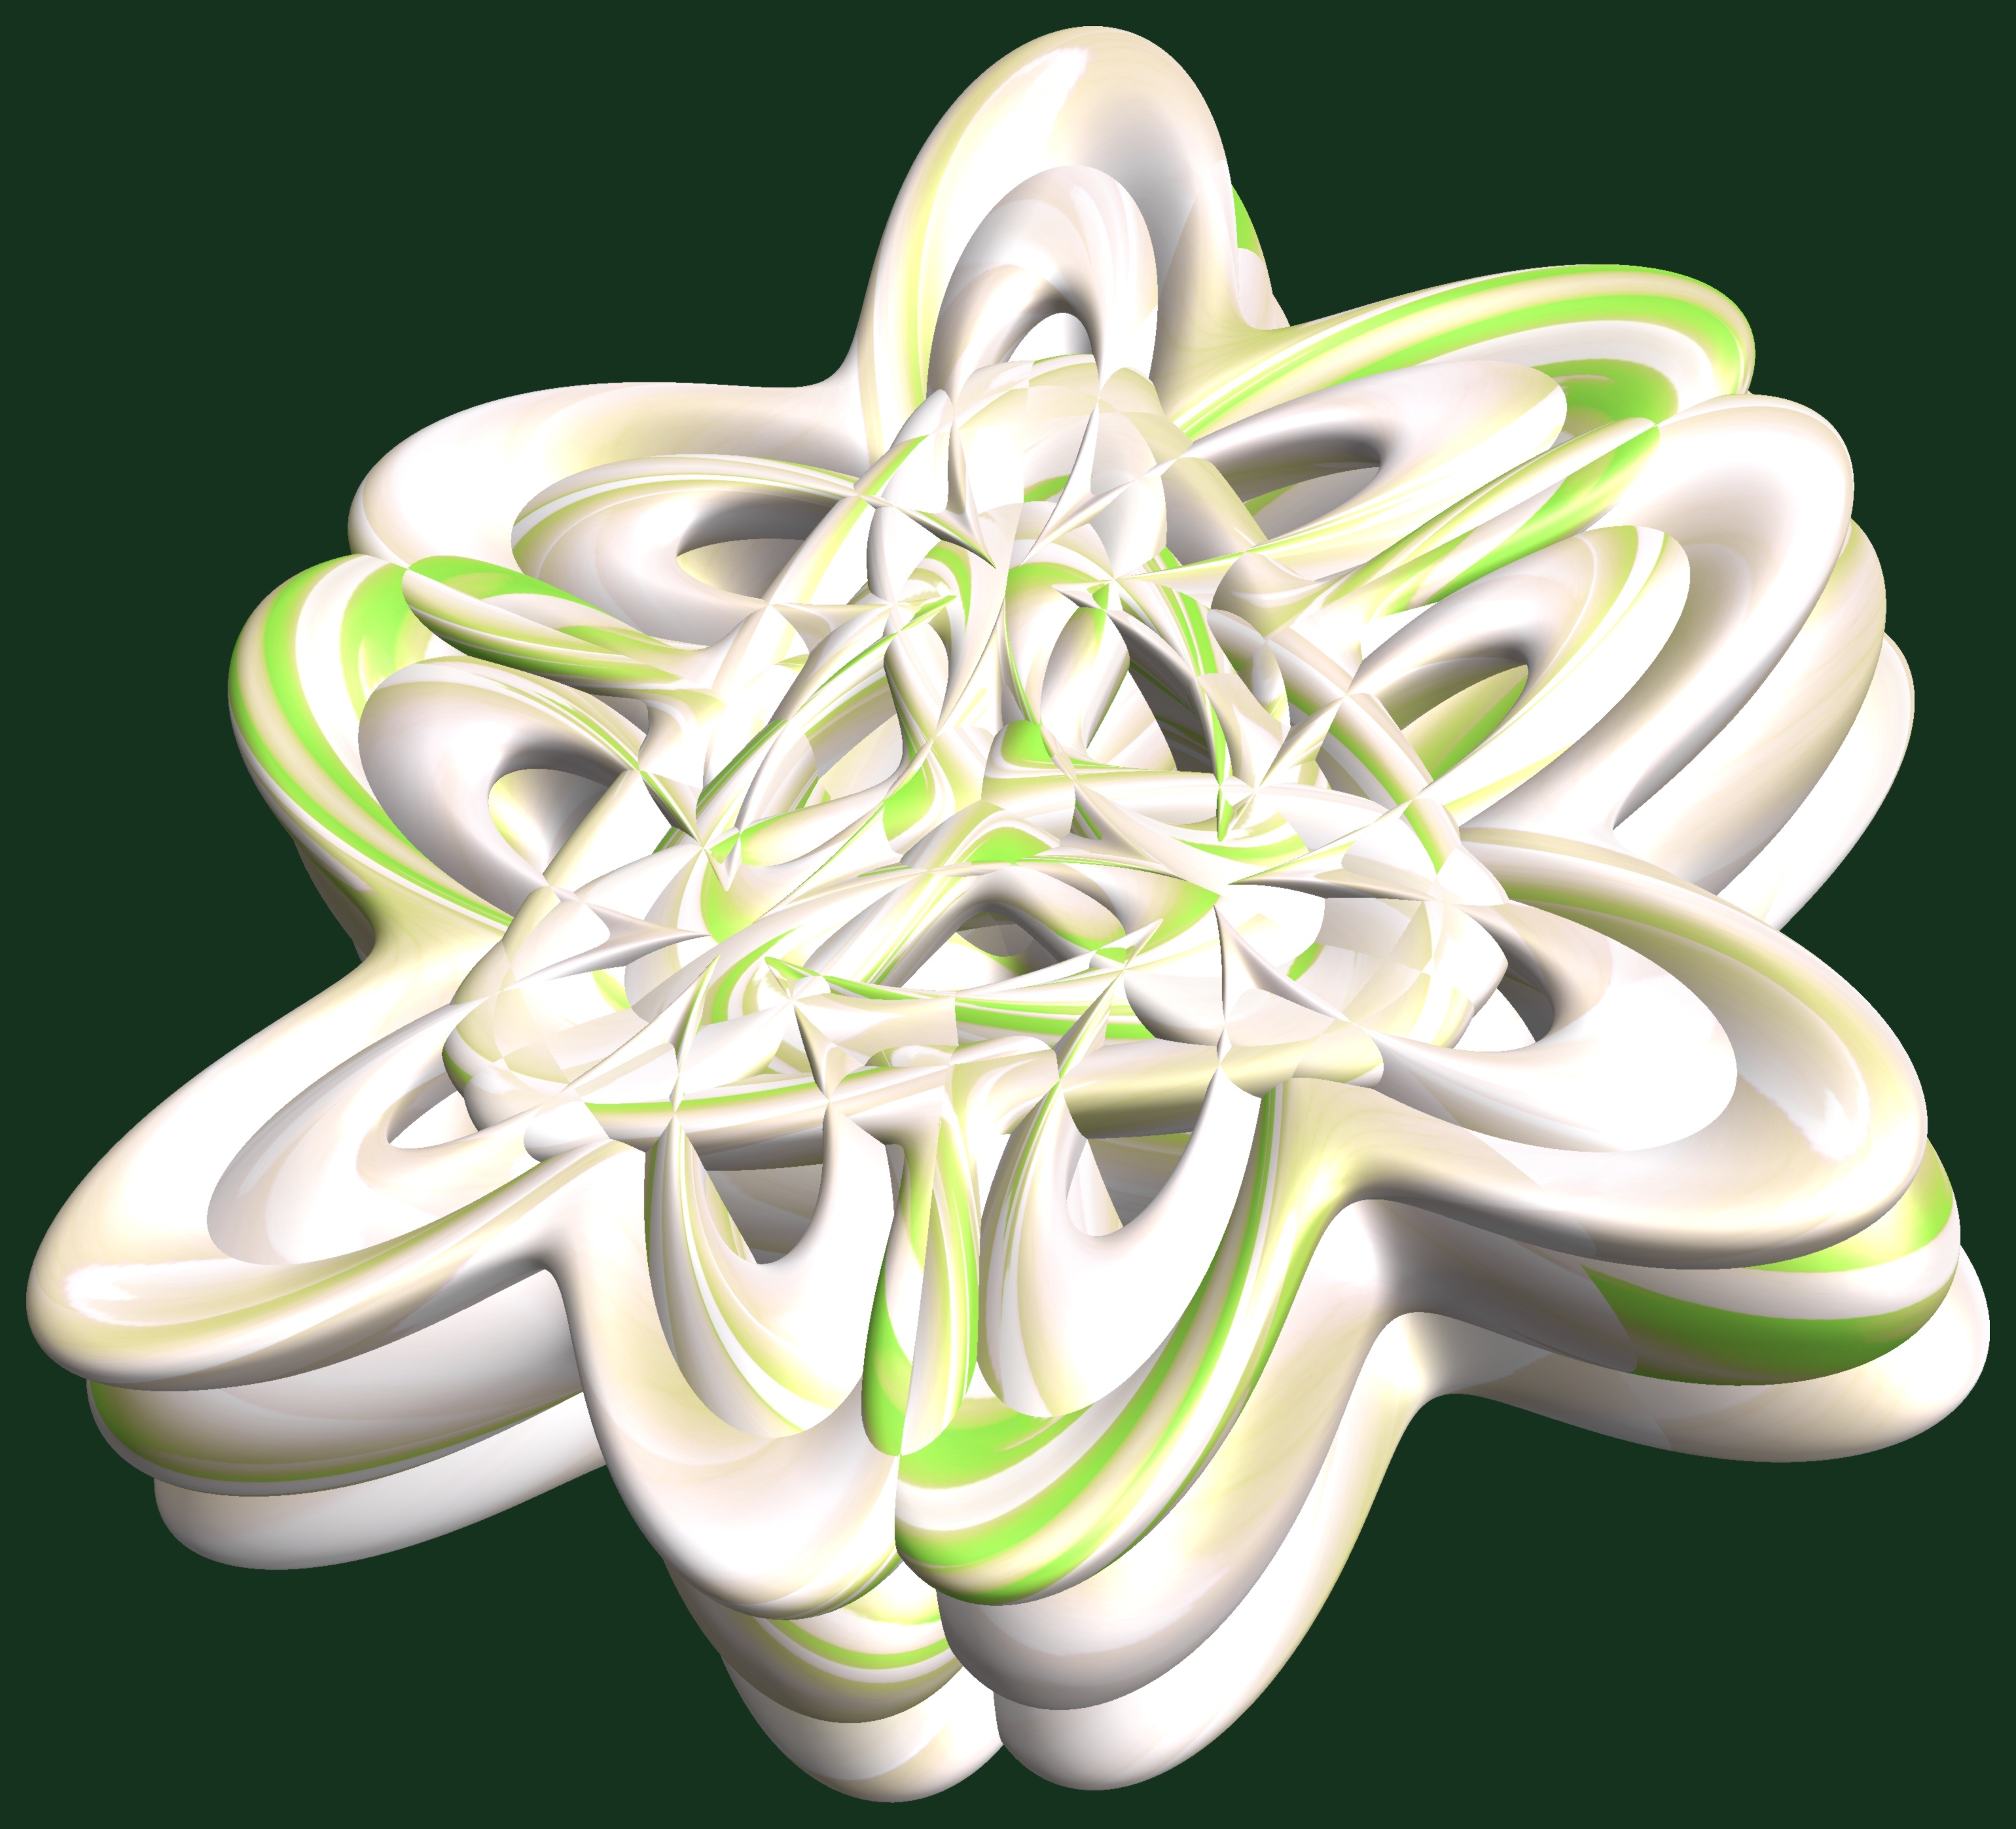
structure, plant, texture, flower, pattern, green, symbol, lighting, cool image, illustration, design, symmetry, 3d, graphic, torus, mathematica, cg, parametricplot3d, code, program, algorithm, abstruct, mapping, flowering plant, land plant